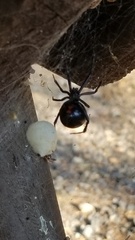
Species: Lactrodectus_hesperus